Drawn & Quarterly

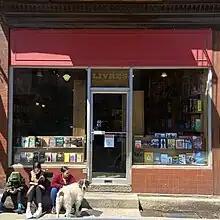
Exterior of Librairie Drawn and Quarterly, image taken in Spring 2022

In 2007, Drawn & Quarterly opened an English-language bookshop on Bernard Street in Mile End, Montreal, selling graphic novels, prose literature, non-fiction, poetry and fine art book. In 2017, the store expanded and opened La Petite Librairie Drawn & Quarterly, a children's bookshop during the day and event space at night.